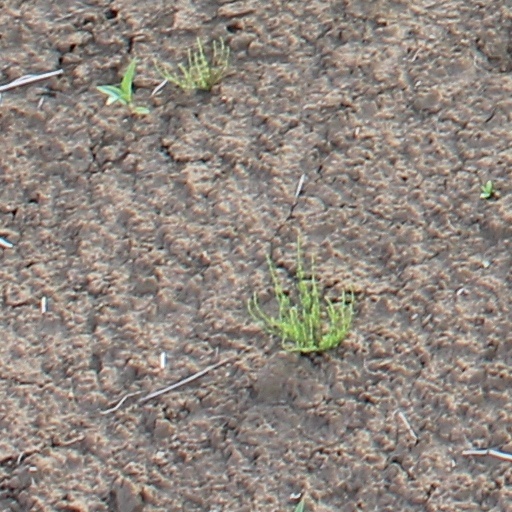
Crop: wheat